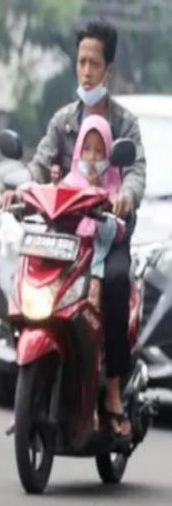
person-with-helmet: 0
person-without-helmet: 2